Michael John Kennedy

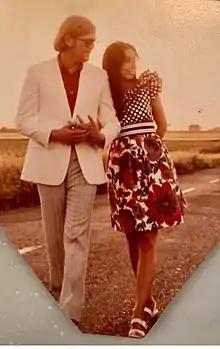
Michael and Eleanora Kennedy in California 1970. Photo by MA Meehan, used with permission.

The Michael J. Kennedy Social Justice Award was set up by NORML with the blessing of his wife Eleanora and daughter Anna Kennedy. The first recipient of the award in May 2016 was long-time NORML activist and criminal defense attorney Gerald H. Goldstein, The 2018 award went to longtime Kennedy friend and colleague, Michael E. Tigar, acclaimed litigator and renowned constitutional lawyer. In 2019, the Award went to activist Bernardine Dohrn and was presented by rock star Tom Morello of Rage Against the Machine.